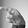
ASL letter: P